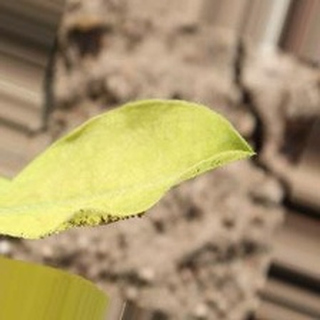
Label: groundnut_nutrition_deficiency